Jesús Santrich

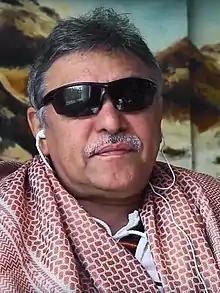
Santrich in 2017

Seuxis Pausias Hernández Solarte, more commonly known as Jesús Santrich (31 July 1967 – 17 May 2021), was a guerrilla leader of the Revolutionary Armed Forces of Colombia–People's Army (FARC–EP). He was a member of the Chamber of Representatives of Colombia until August 2019 and was the FARC's delegate in the Colombian peace process in Havana.